Tachikawa Ki-92

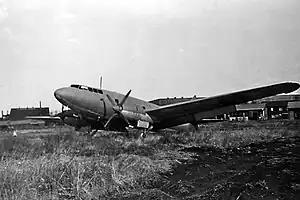

The Tachikawa Ki-92 was an experimental Japanese heavy transport aircraft of World War II.